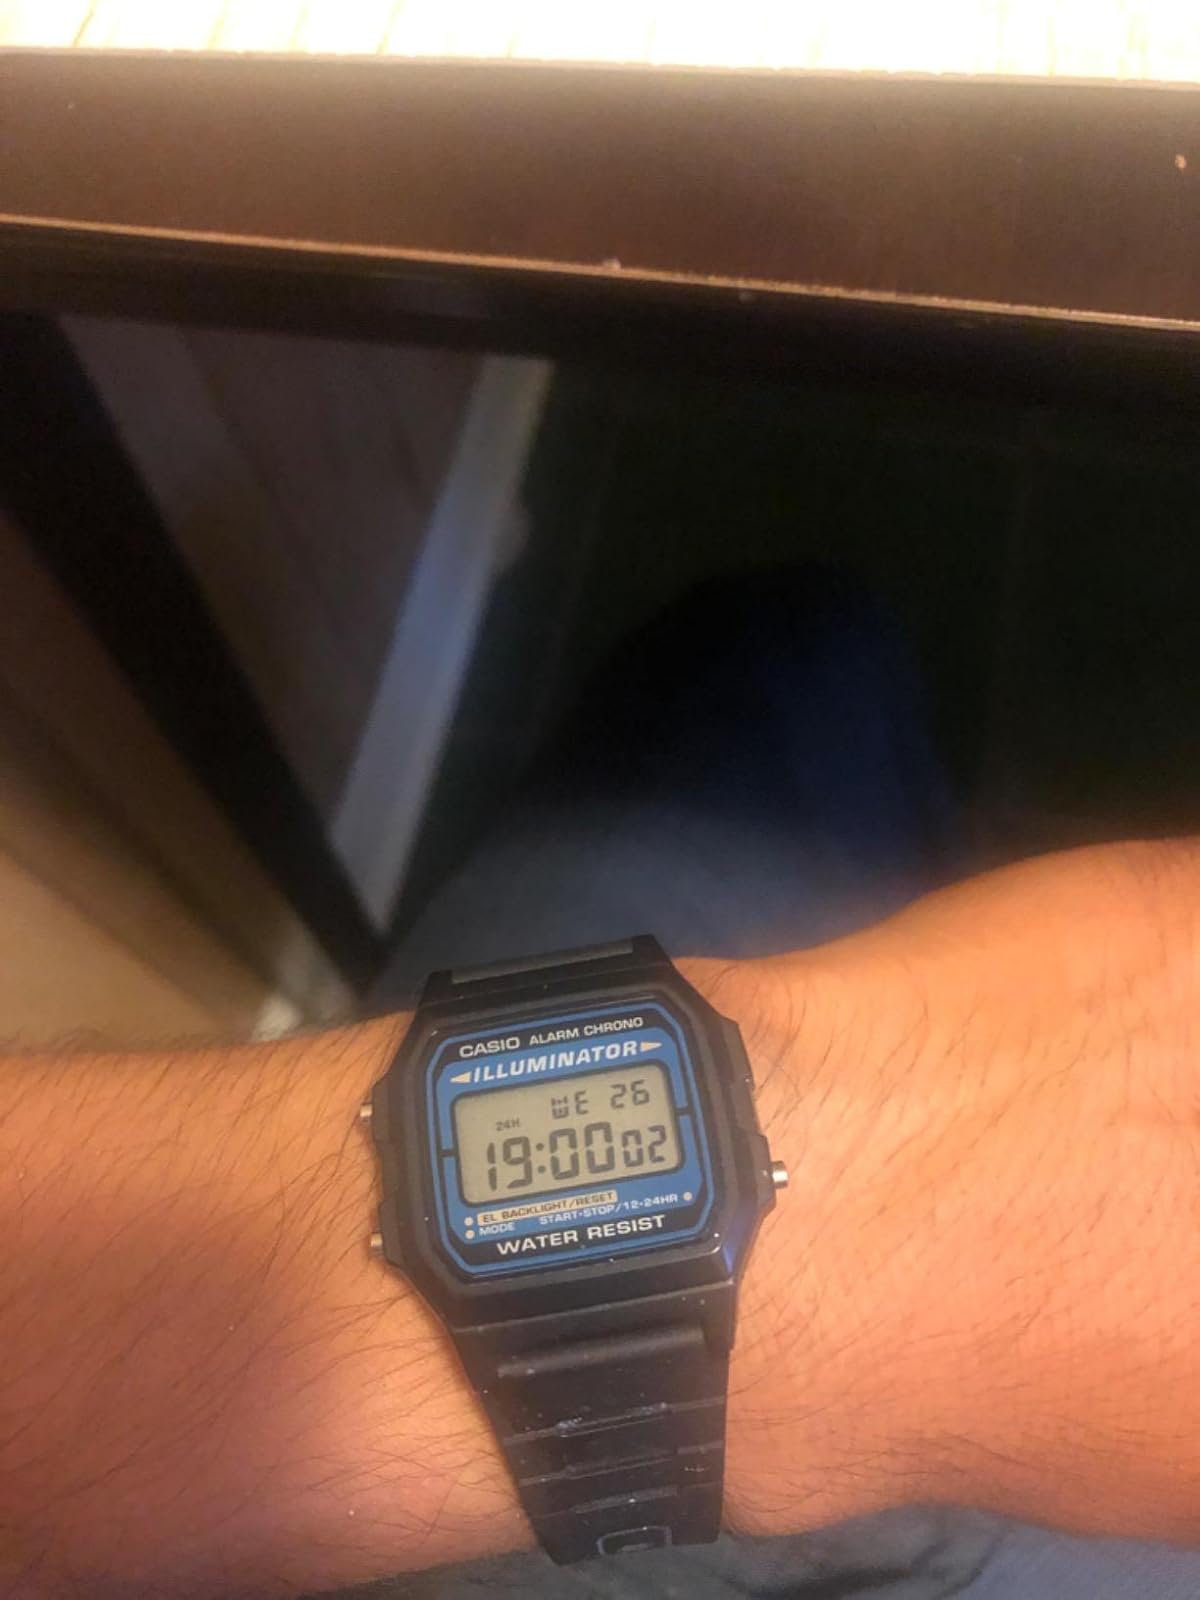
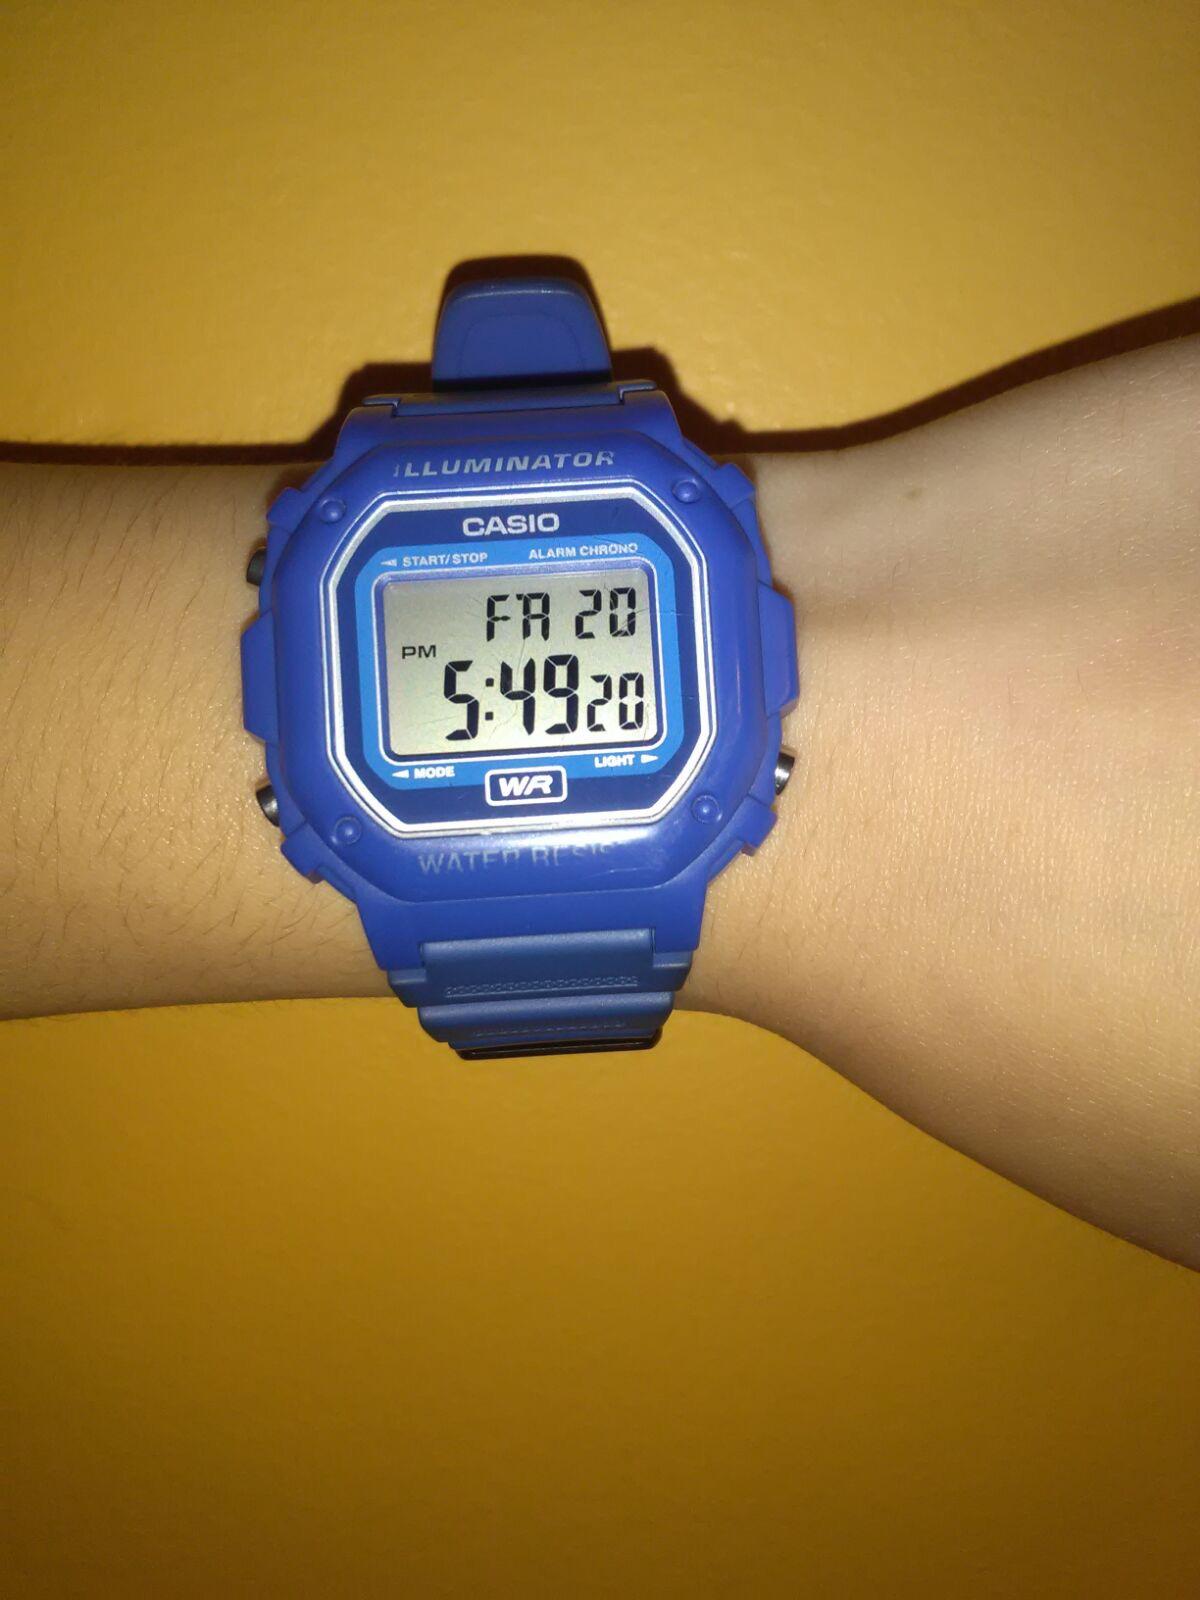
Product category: accessories_watch
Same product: no